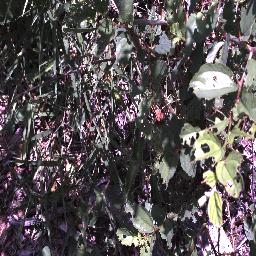
Label: chinee_apple